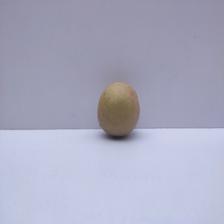
Size: Medium